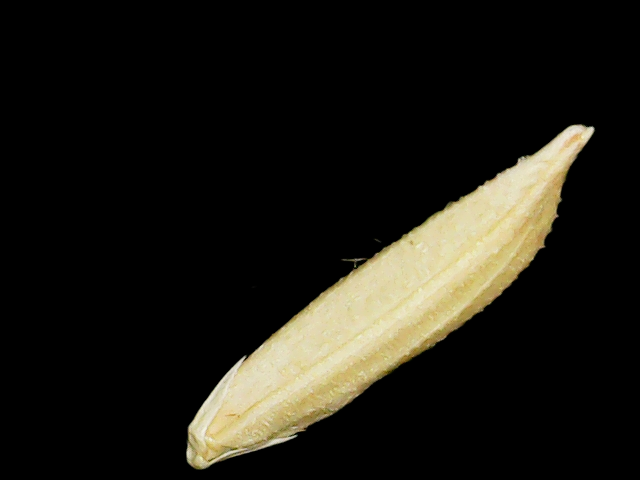
Rice variety: Binadhan25